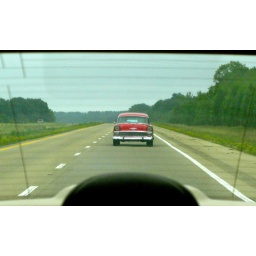
There was this odd car in my mirror today..